Francine Lalonde

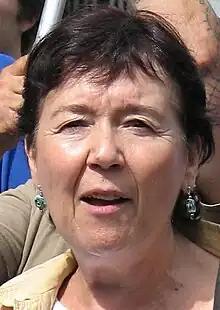

Francine Lalonde (August 24, 1940 – January 17, 2014) was a Canadian politician who served on both the provincial and federal levels. Prior to being elected, she was a lecturer, teacher, and unionist.